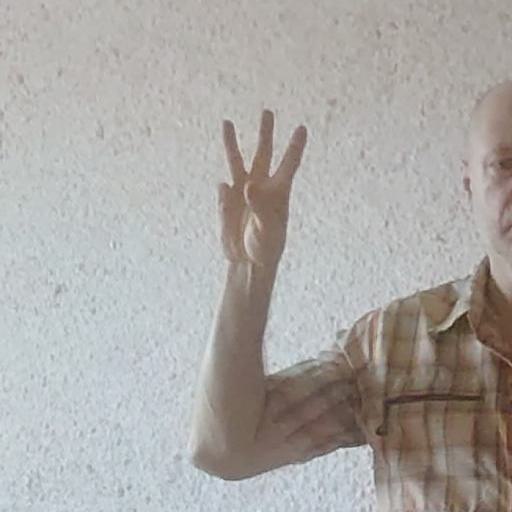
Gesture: three